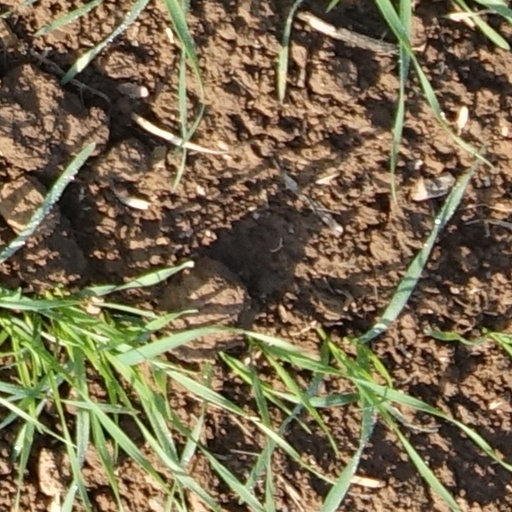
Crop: wheat